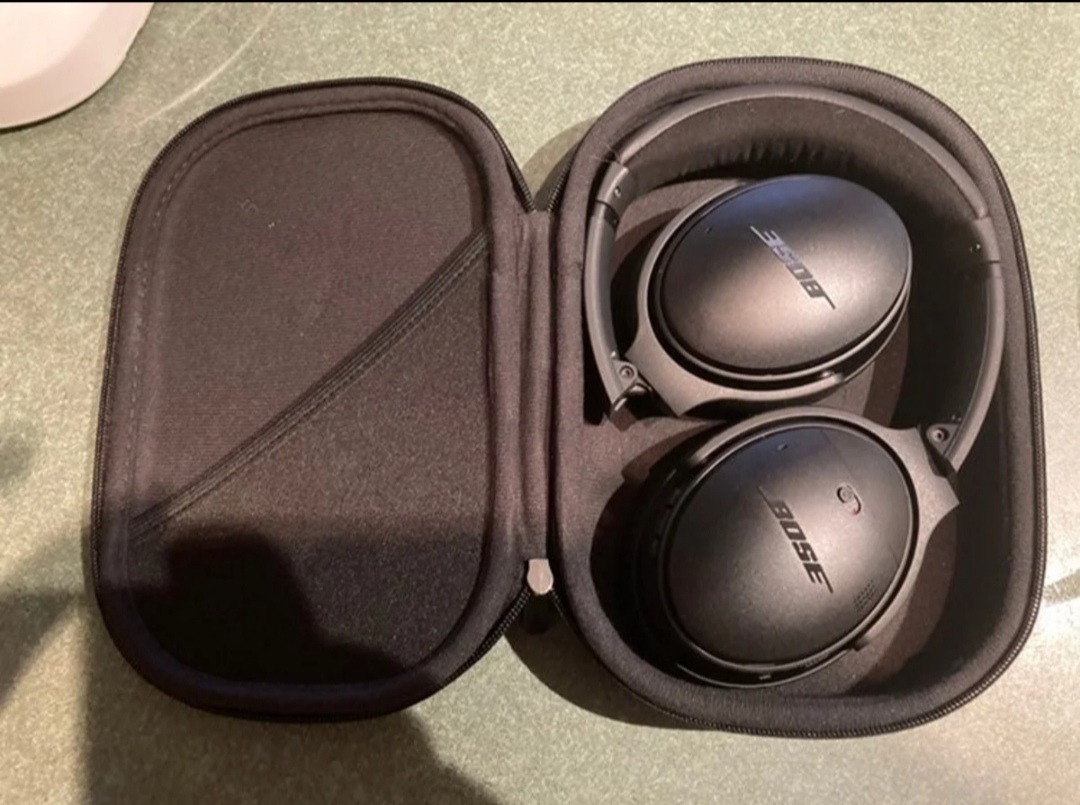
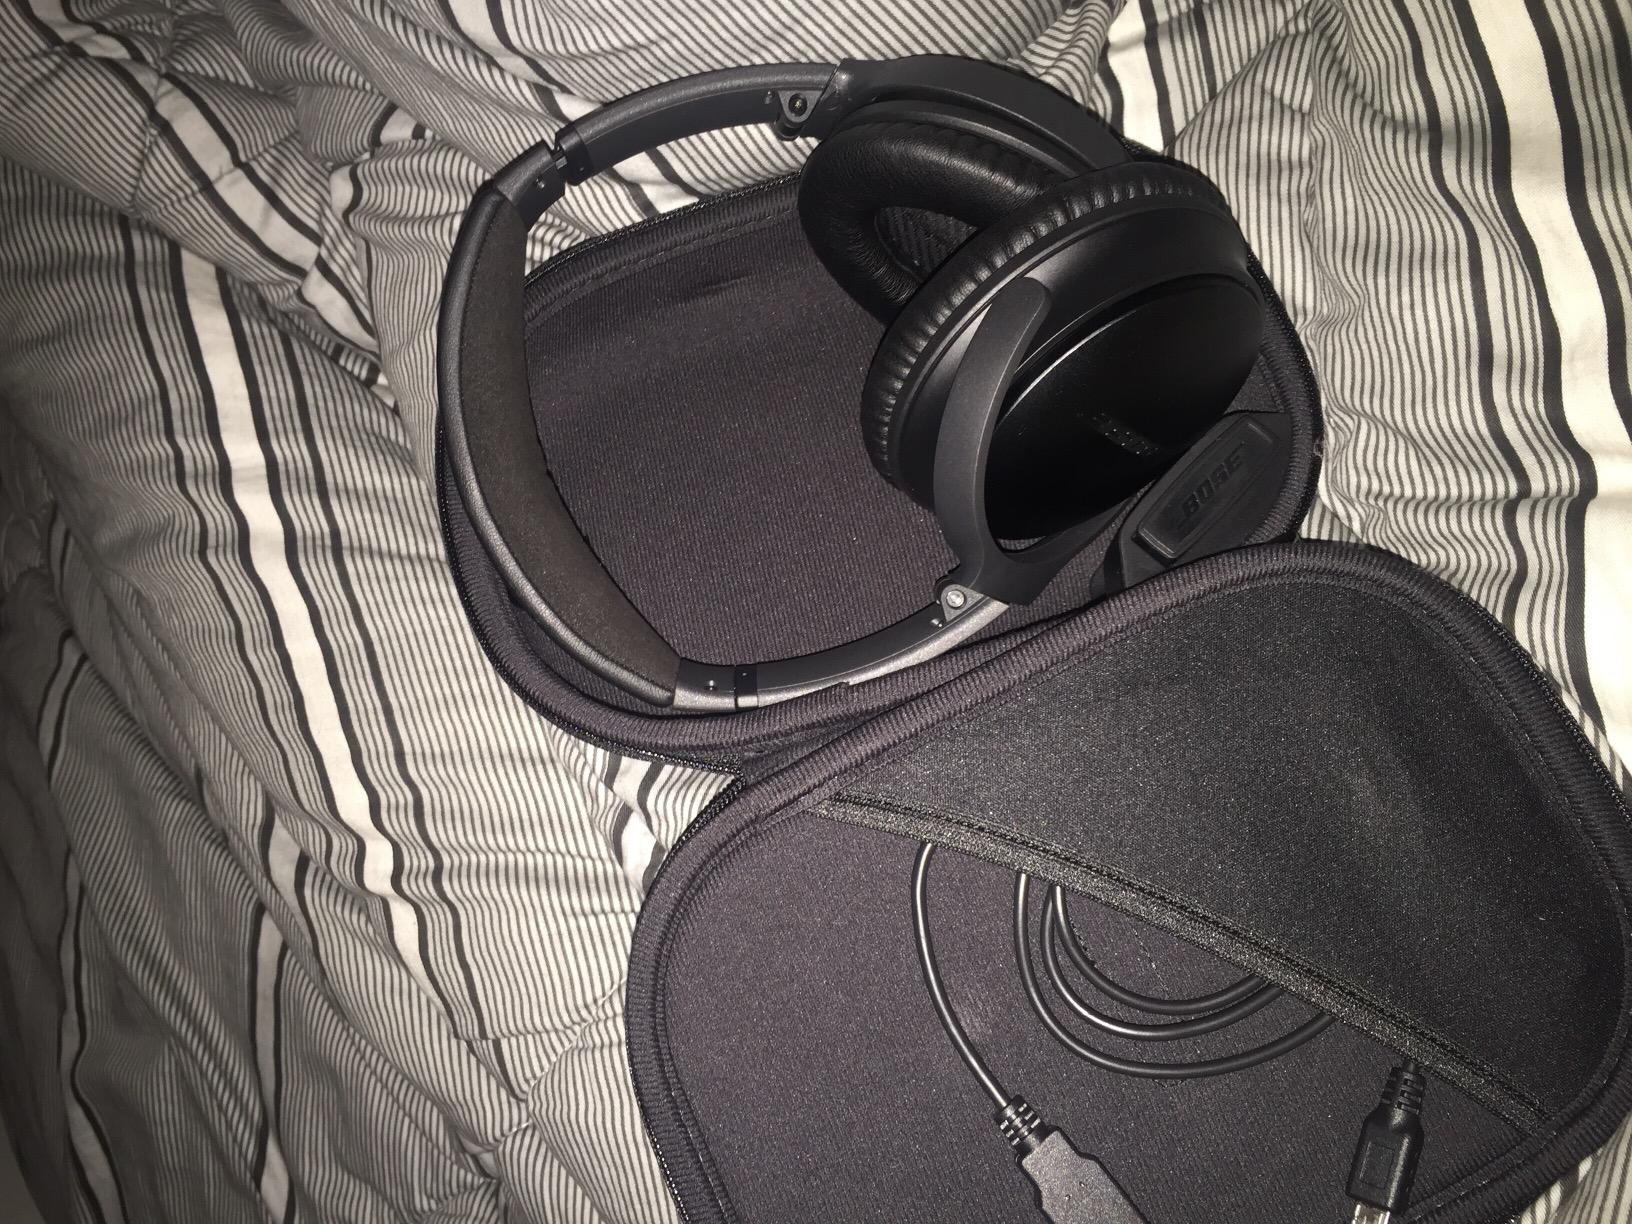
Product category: headphones
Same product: yes